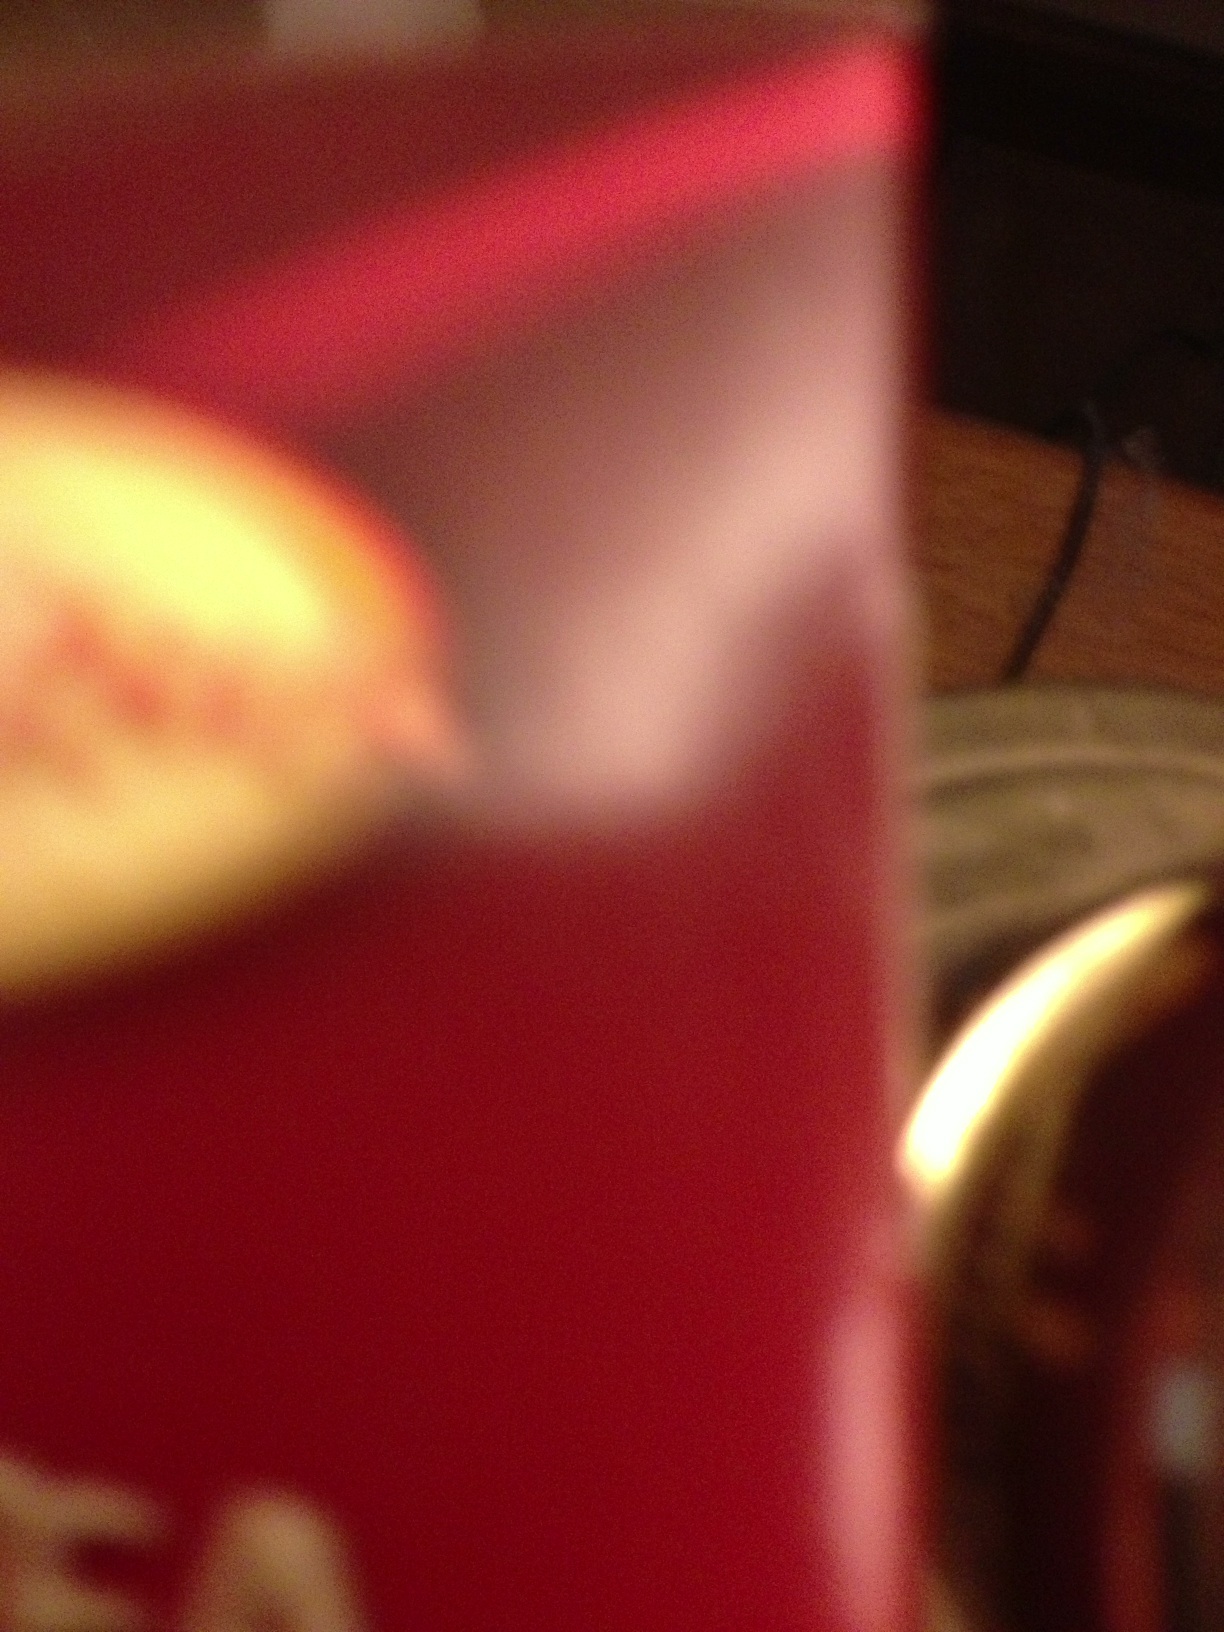Question: What is this?
Answer: unanswerable